Palencia mining basin

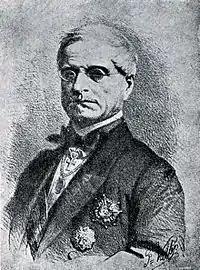
Casiano de Prado

In Spain, the need to liberalize the mining sector and favor private initiative allowed successive modifications in the legislation, and the reform carried out by Fausto de Elhuyar in 1825 under the reign of Ferdinand VII was followed by the definitive Mining Law of 1868, which allowed the definitive transfer of the ownership of the mines, previously owned by the Crown, to the hands of private investors.